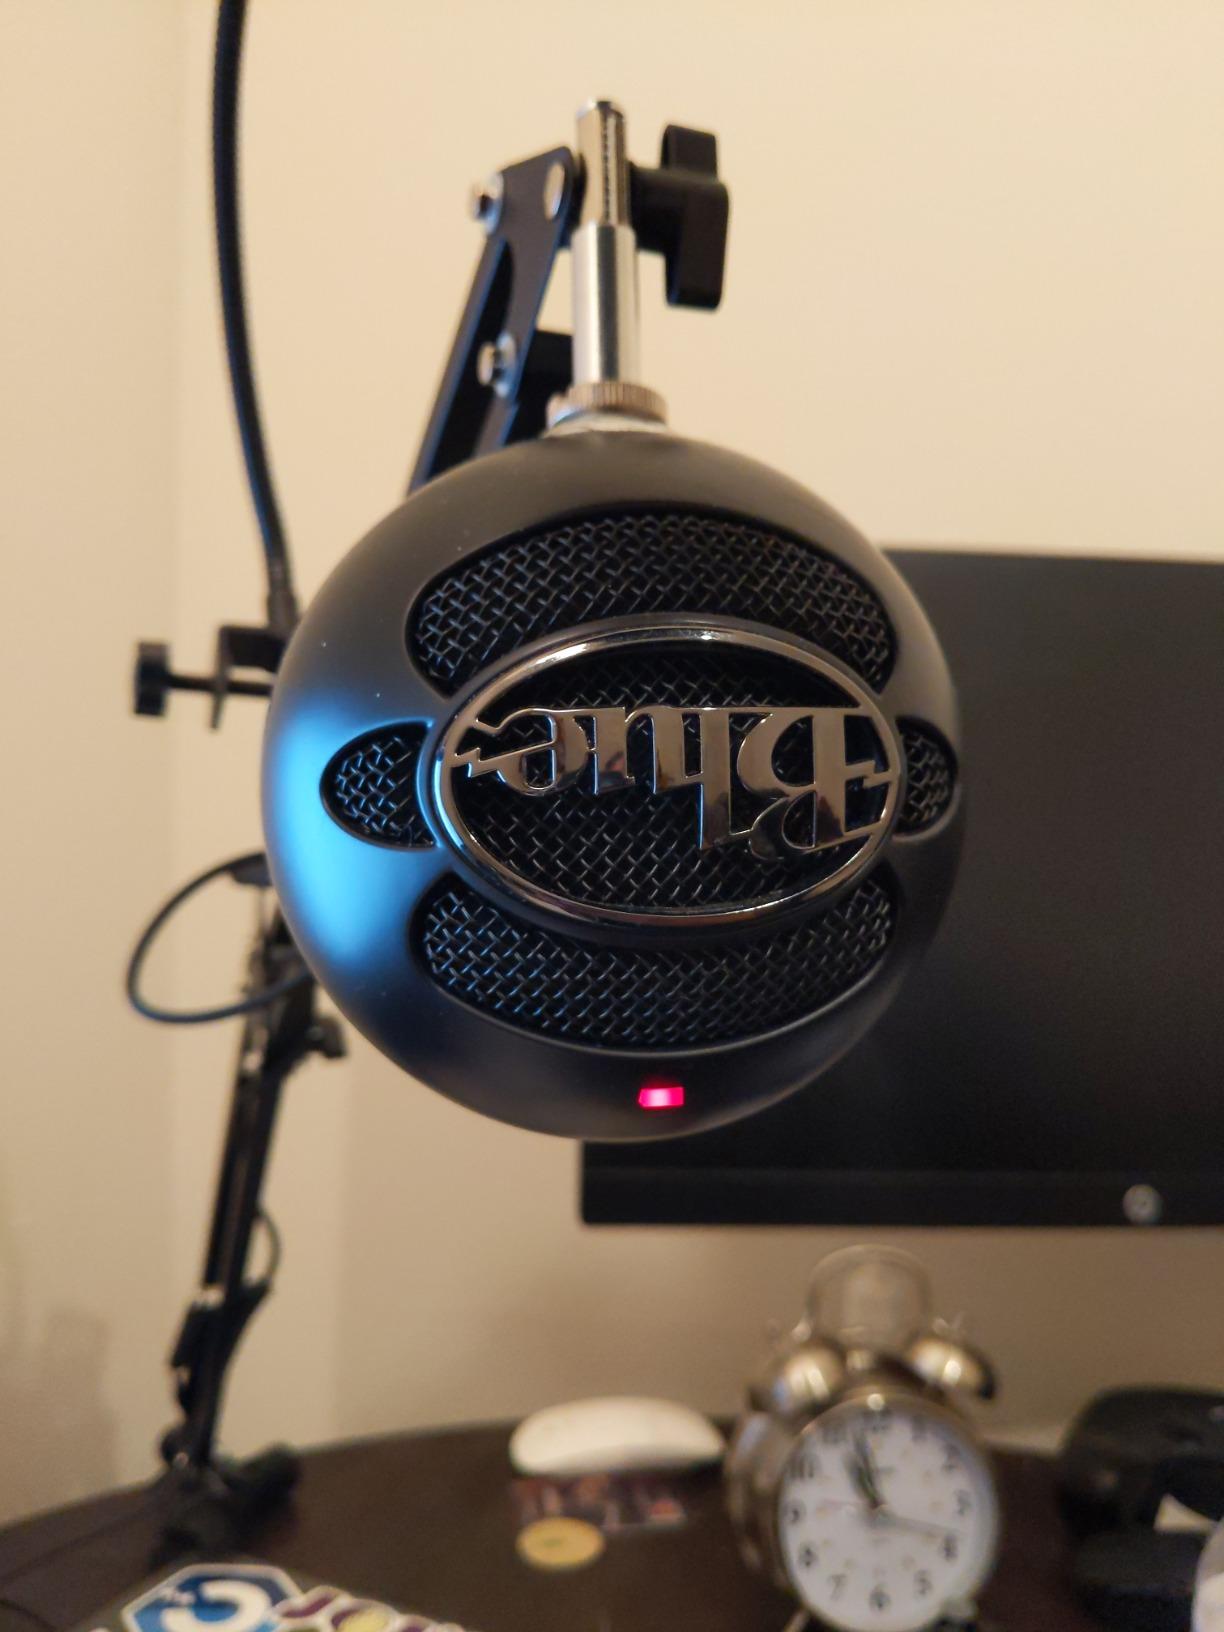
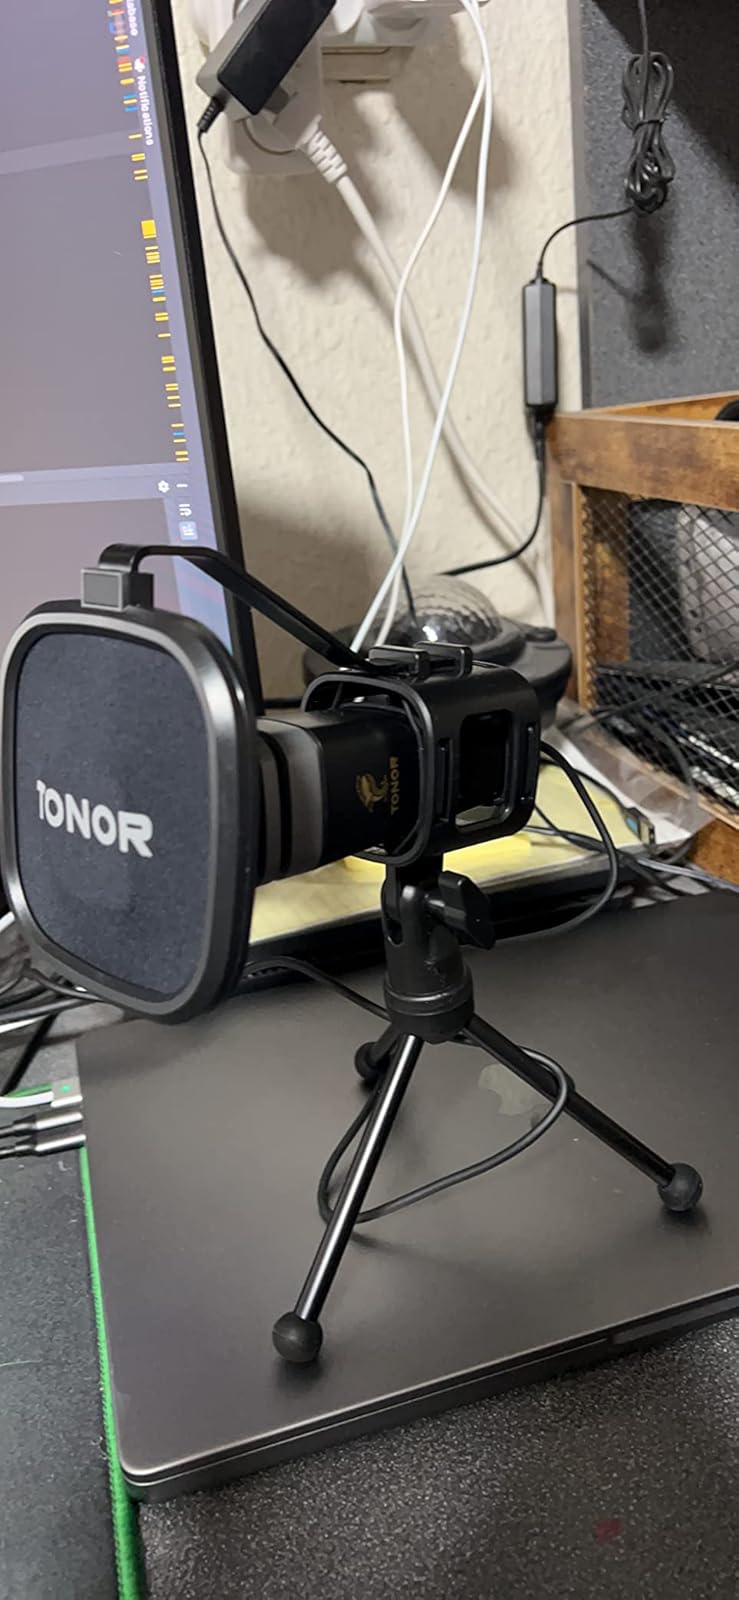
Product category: microphone
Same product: no